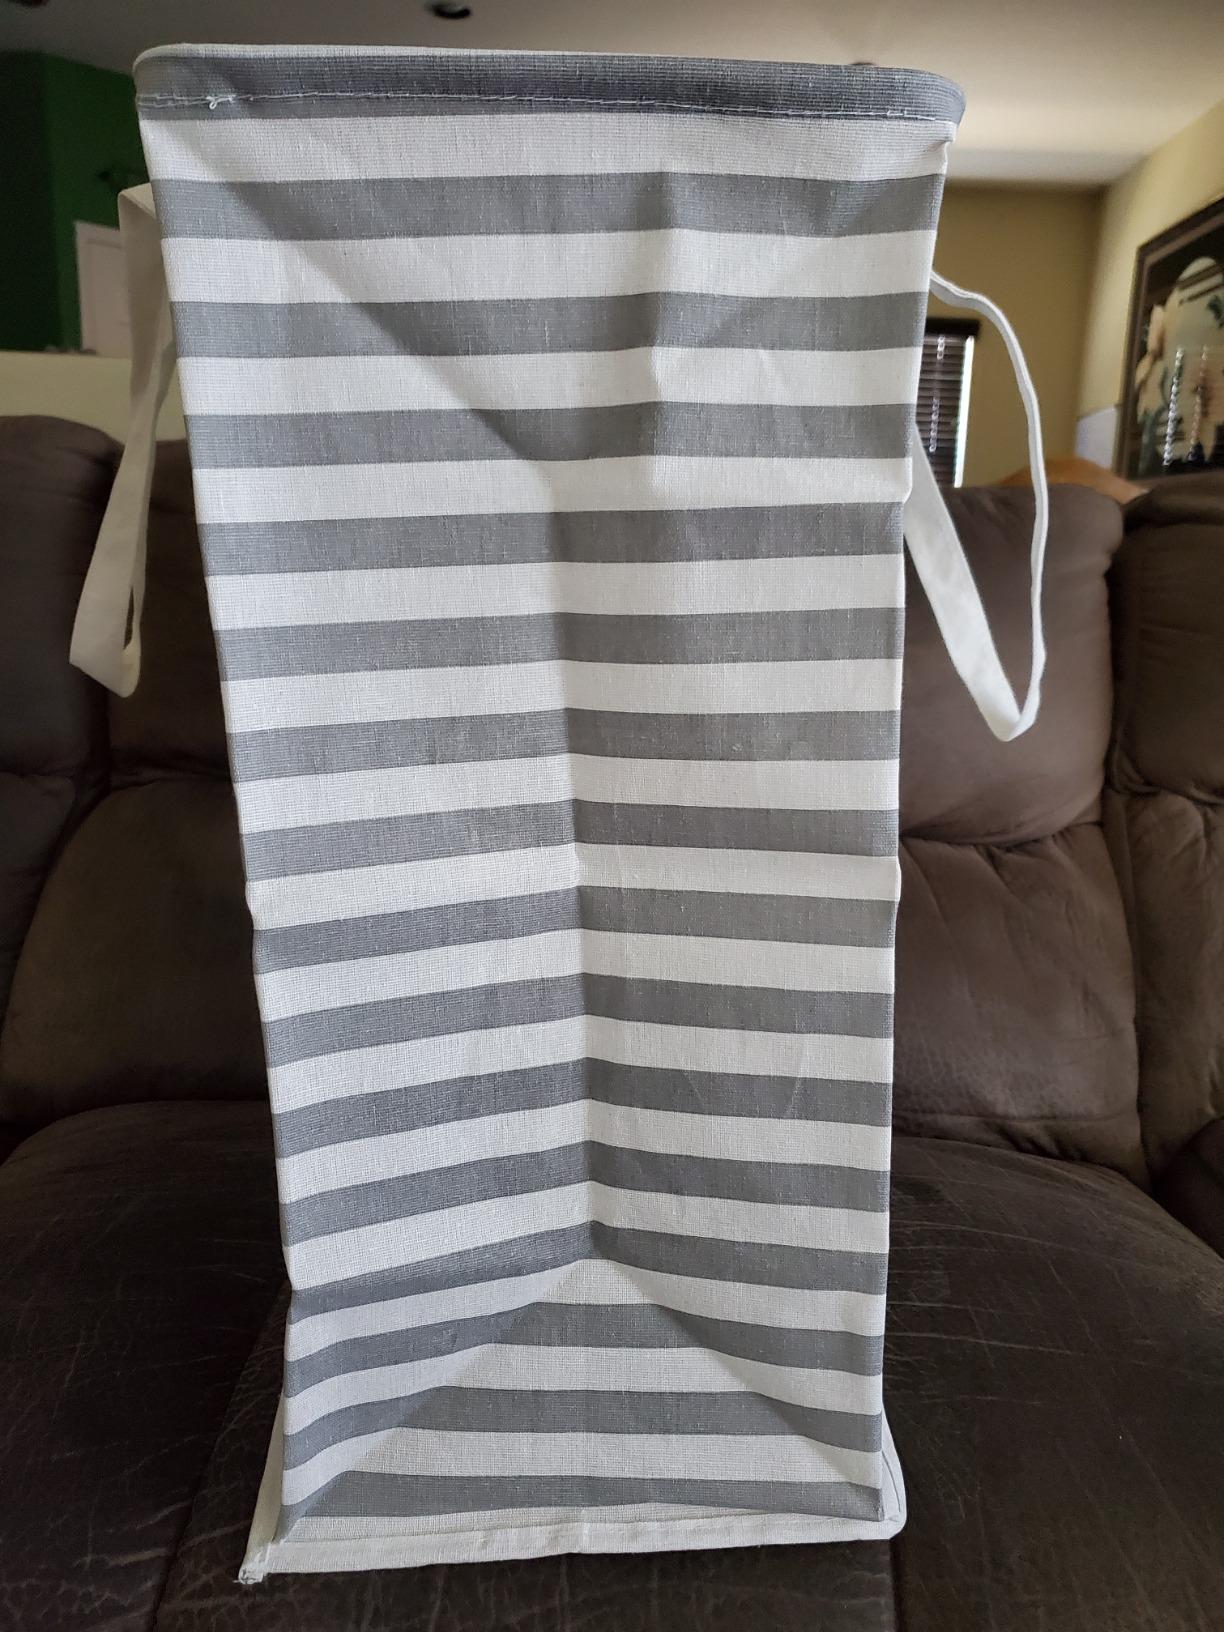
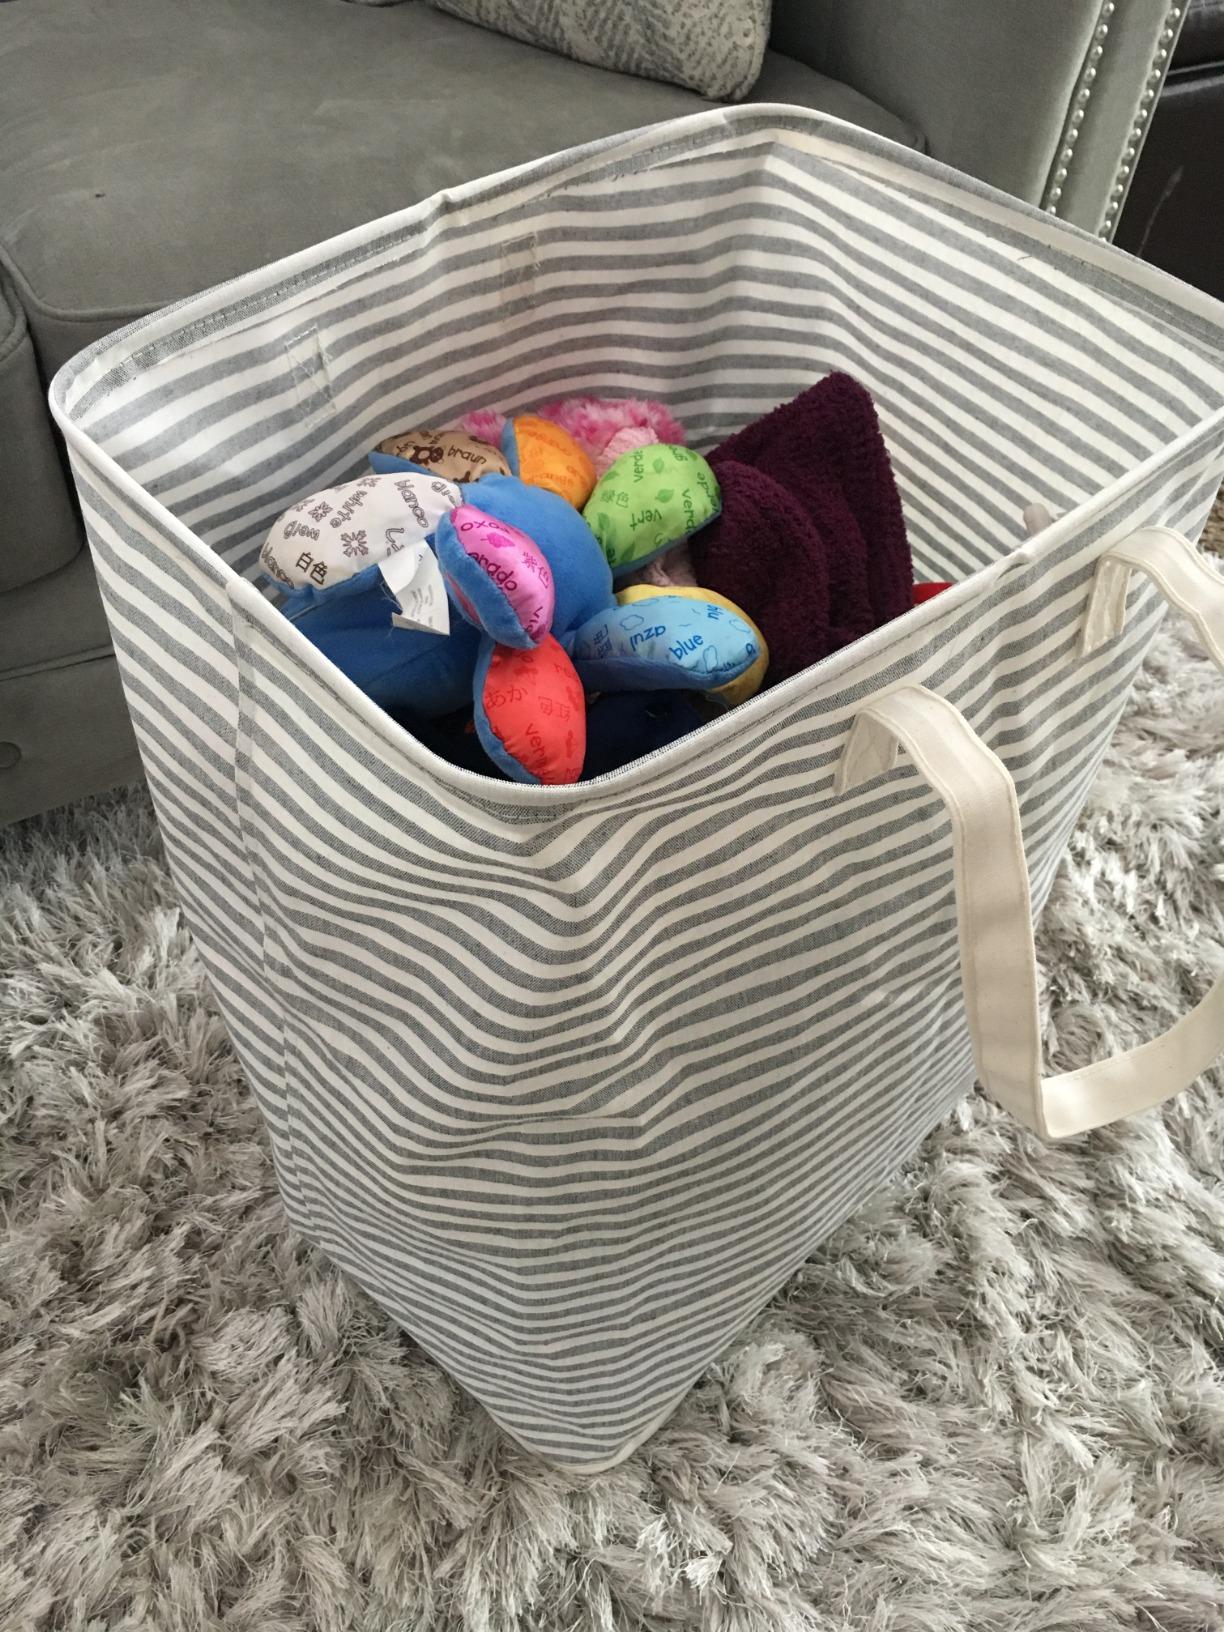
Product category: items_hamper
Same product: no